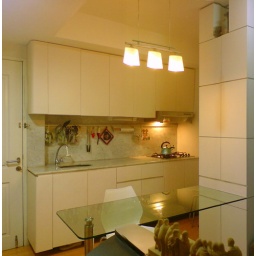
white HPL covering , marble countertop &amp;amp; siding , built in lamp on overtop cabinet